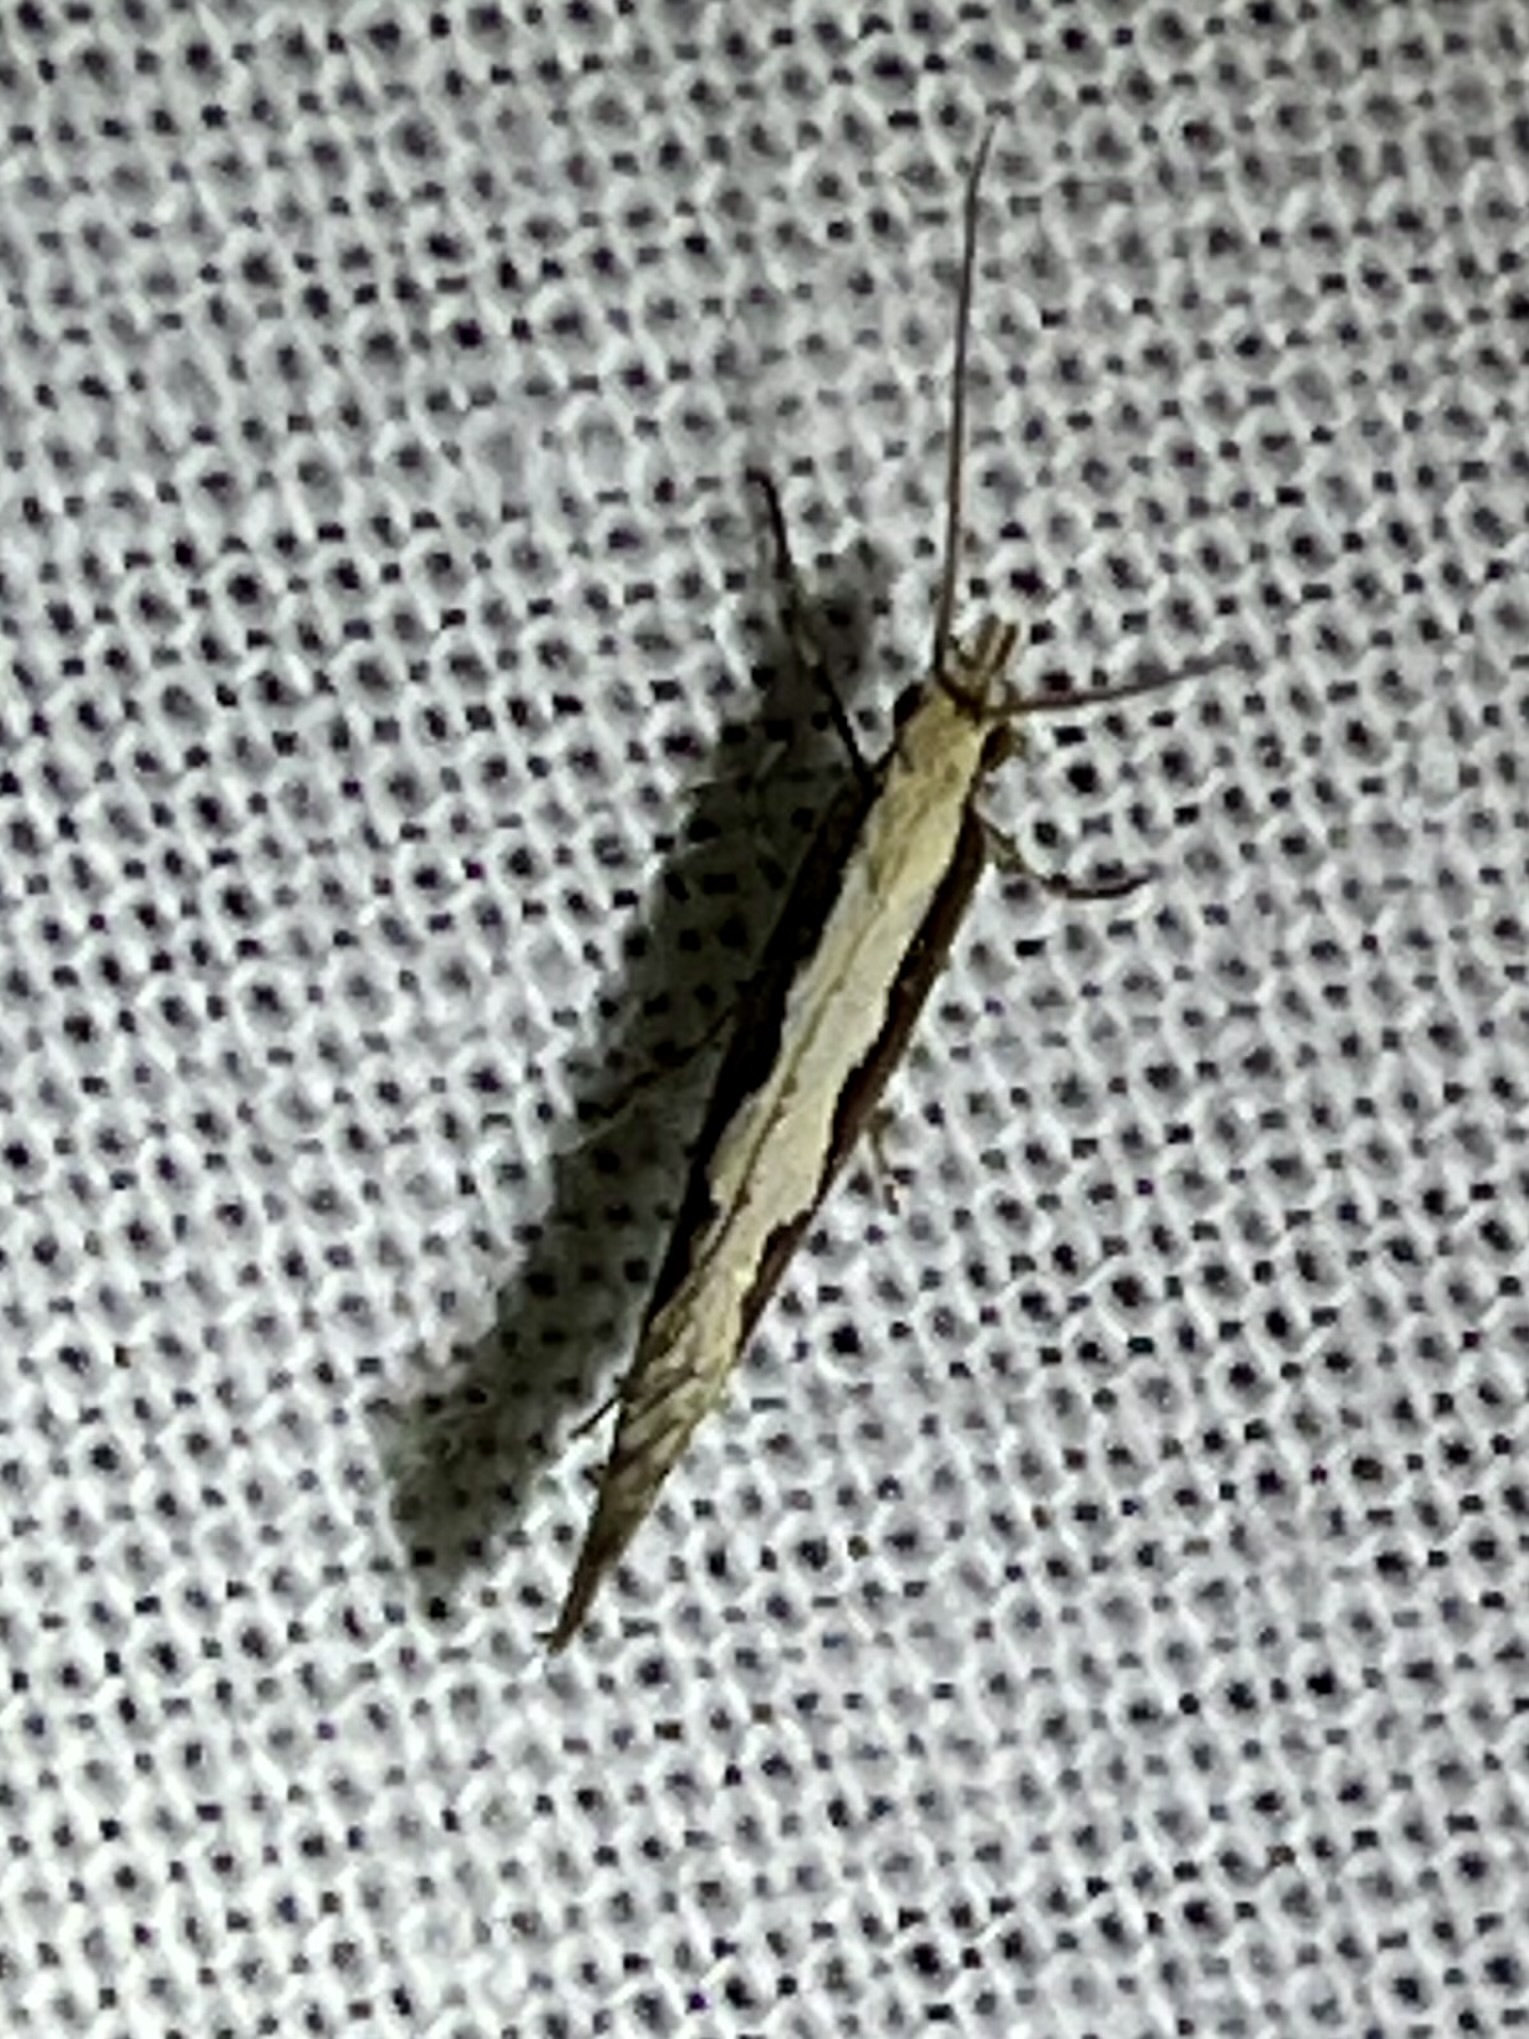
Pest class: diamondback_moth